European printmaking in the 19th century

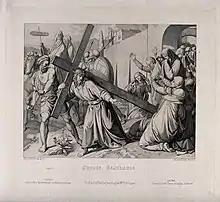
"Christ Carries His Cross to Golgotha" (1846), by Johann Friedrich Overbeck.

In Germany and Austria, printmaking was practiced by painters such as: Adrian Ludwig Richter, who engraved views of Dresden and illustrated books such as "Volksmärchen der Dentschen" by Johann Karl August Musäus (1841); Moritz von Schwind illustrated popular legends; Adolph von Menzel inherited a lithographic company from his father, with which he achieved his first successes as an artist ("Life of Frederick the Great", 1840-1842); Wilhelm Leibl devoted himself mainly to genre genre. Lithography was practiced by Karl von Piloty and Johann Nepomuk Strixner, authors of facsimiles of drawings and paintings from the Berlin and Munich galleries. An offshoot of Romanticism was the German movement of the Nazarenes, inspired by the Italian Quattrocento and the German Renaissance, mainly Dürer. Prominent among their ranks was Johann Friedrich Overbeck, who was a notable engraver, author of thirty-six carvings of the "Gospels".